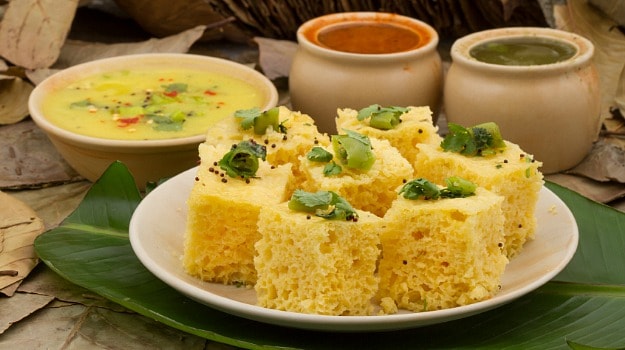
Dish: dhokla